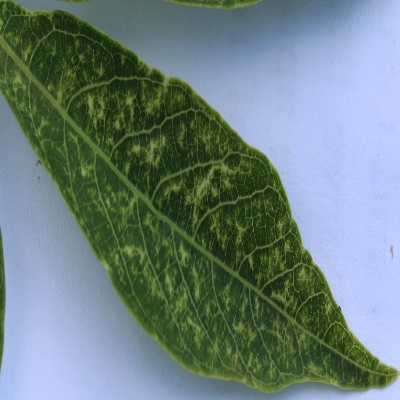
Crop: Cassava
Condition: green mite